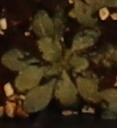
Label: Horseweed